Rebecca Harding Davis

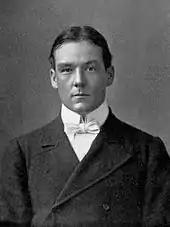
Rebecca's eldest son, Richard Harding Davis, c. 1903

Upon returning to her industrial hometown, Wheeling, Rebecca Harding Davis socialized very little, staying largely within her own family circle. She continued this isolated way of life for thirteen years until the publication of "Life in the Iron Mills" in 1861.